Ted Allen

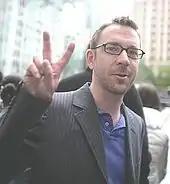
Allen in 2006

Allen gained great visibility in 2003 when he became a cast member of the television makeover series "Queer Eye for the Straight Guy", serving as its food and wine specialist. He continued to make television appearances as a gourmet, including as a frequent guest judge on Food Network's "Iron Chef America". Allen hosted a six-part documentary, "Uncorked: Wine Made Simple", on PBS starting May 7, 2007. Beginning June 13, 2007, Allen appeared as a regular judge on seasons 3 and 4 of Bravo's reality television program "Top Chef", following several guest judge appearances during the previous two seasons. In 2008, he left Bravo when Food Network offered him the host job on two shows: "Food Detectives", which debuted on July 29, 2008, and "Chopped", which launched a 13-episode season on January 13, 2009. "Detectives" returned for a second season of 13 episodes, also in January 2009. "Chopped" was renewed for 26 episodes and went back into production in March 2009 in New York. The show took off with viewers and was renewed for another 33 episodes, which were shot in January and February 2010. Now one of the highest-rated prime-time shows on the network, as of May 2022, "Chopped" has shot some 850 episodes, and "Chopped Junior" has shot 100.